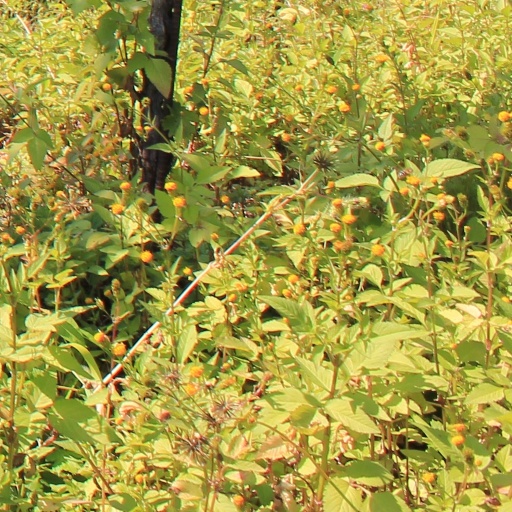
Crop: grape